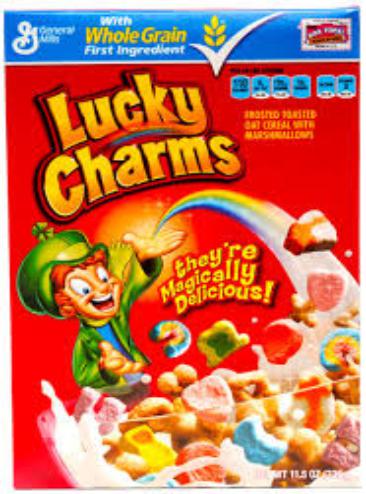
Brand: Lucky Charms
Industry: Food